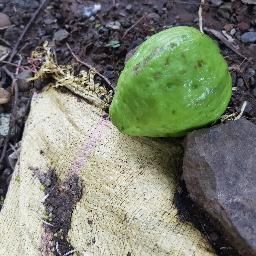
Fruit: Guava
Quality: Good